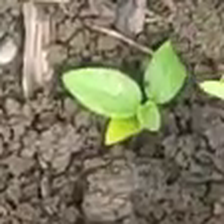
Weed species: Lamber_Quarter_plant(Chenopodium )